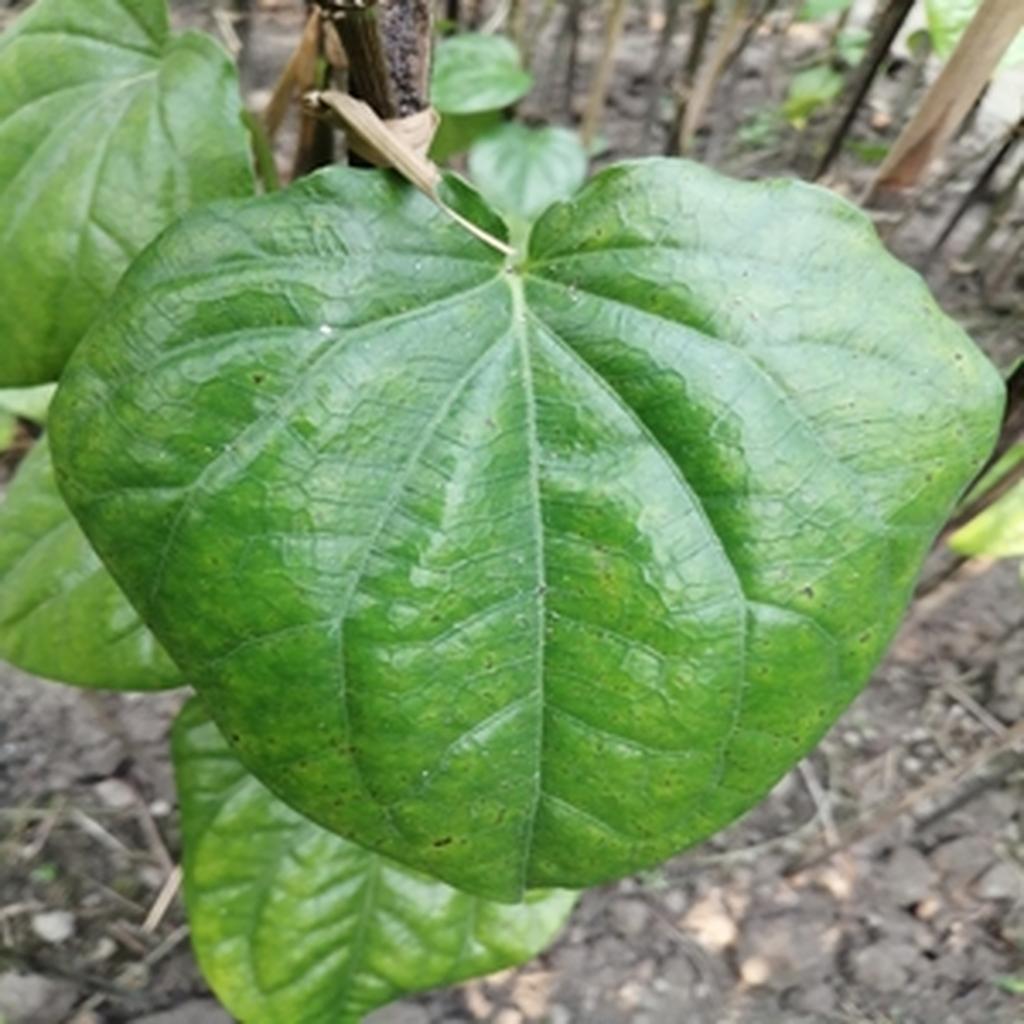
Label: Leaf_Spot